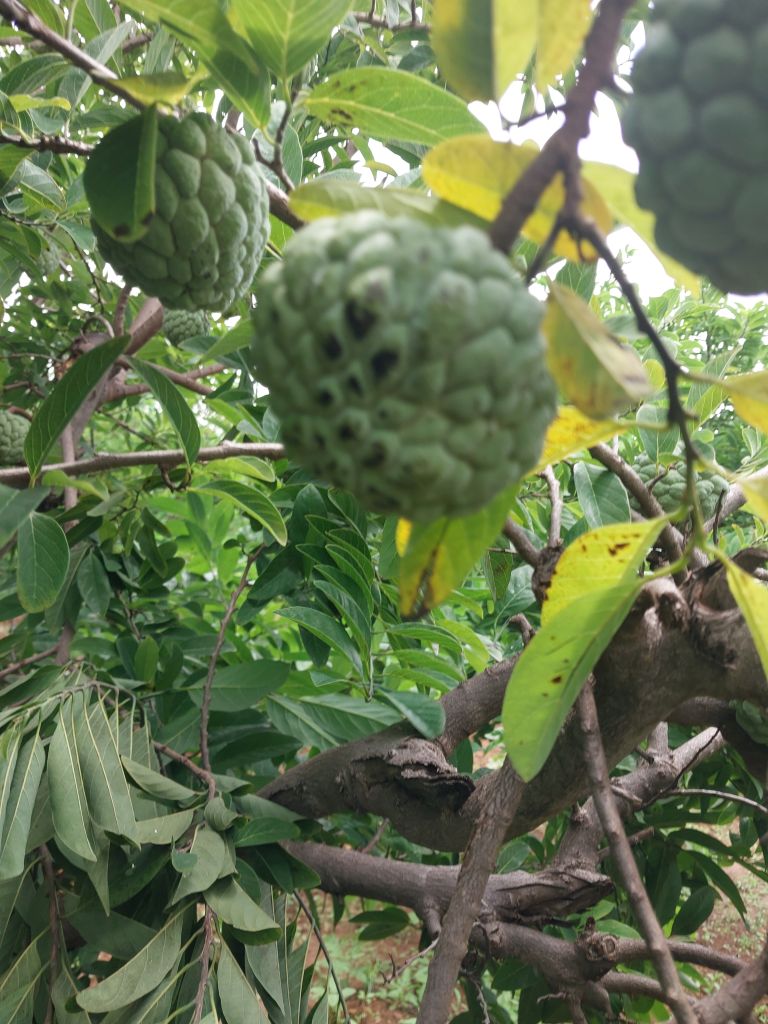
Disease label: Blank Canker